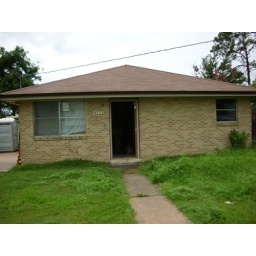
Still no water or electricity in this house, but it's on the street now.